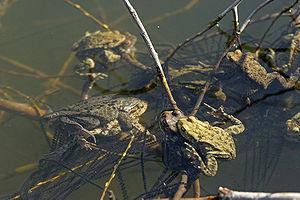
Bufo bufo, le Crapaud commun, est une espèce d'amphibiens de la famille des Bufonidae. C'est l'espèce de crapauds la plus répandue en Europe.